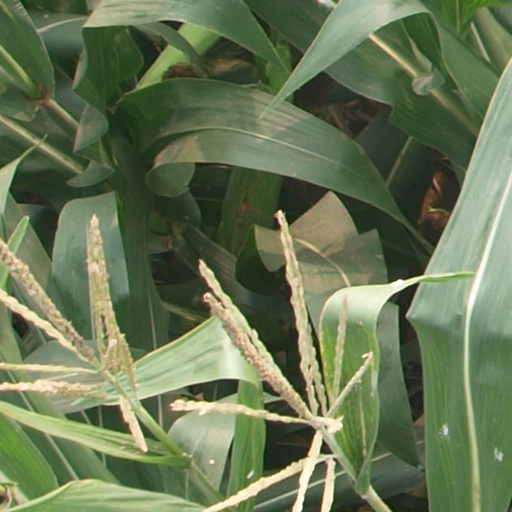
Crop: maize; corn